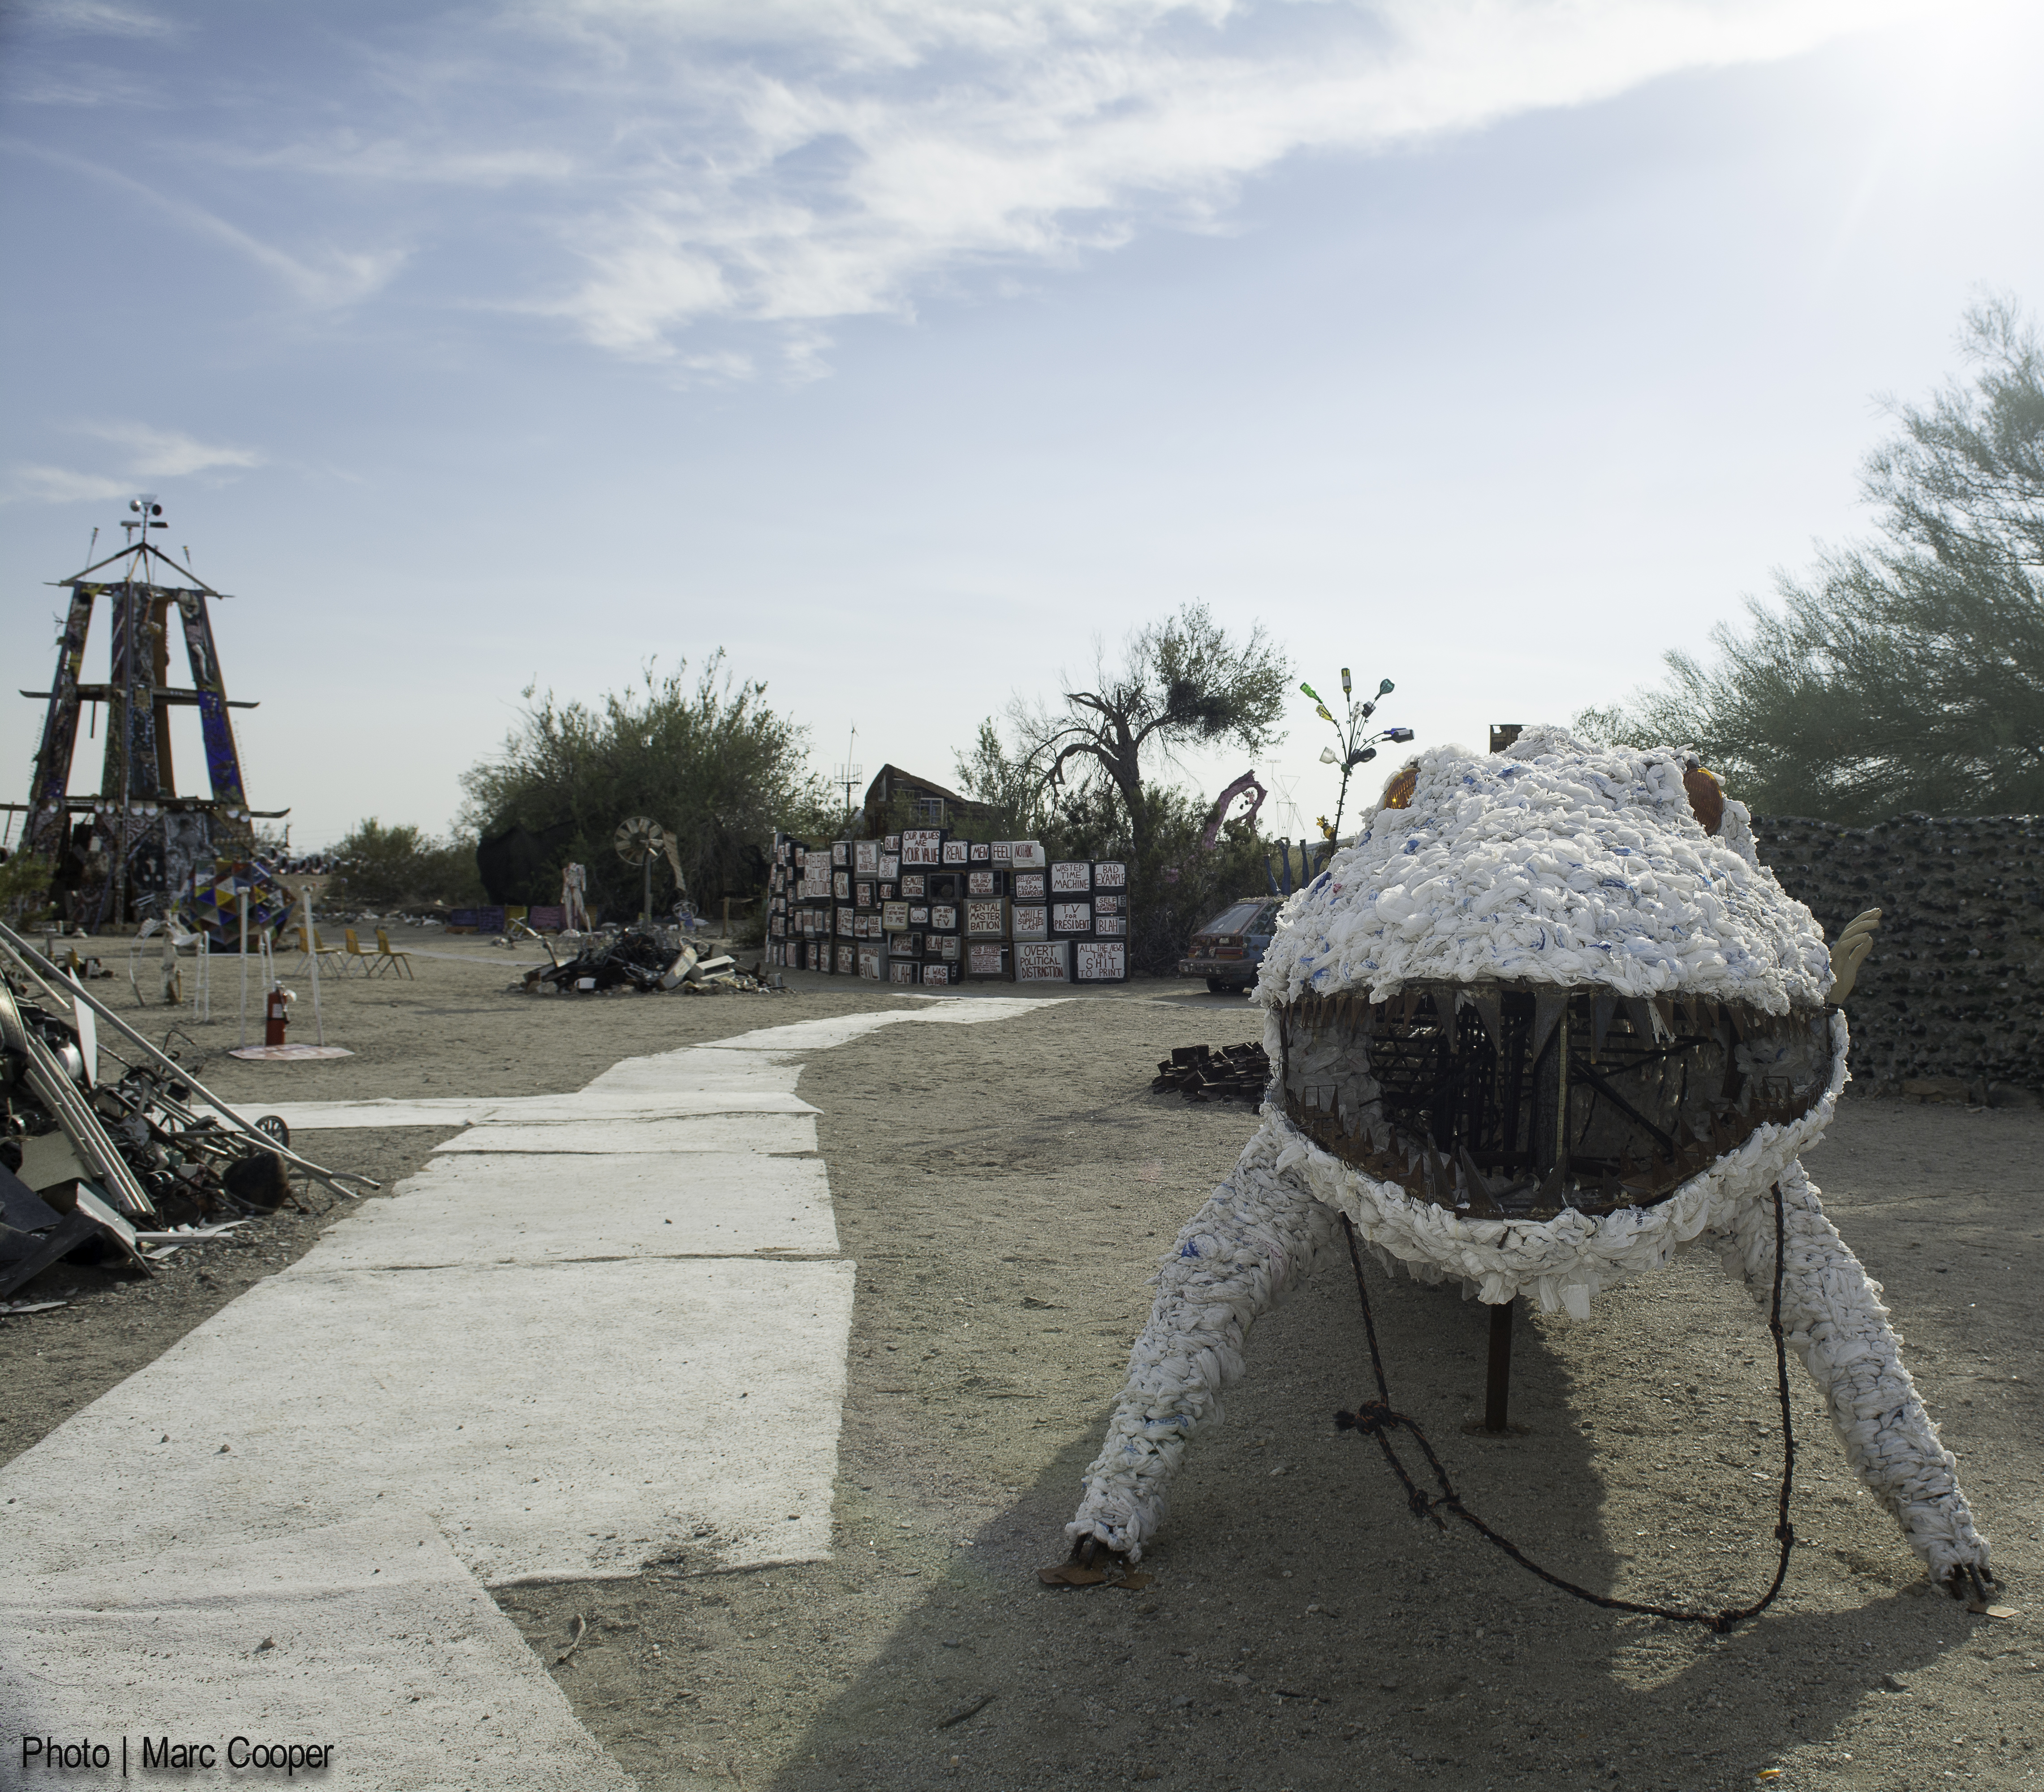
tree, sand, sky, recreation, vehicle, slabcity, chasterus, eastjesus, outdoor structure